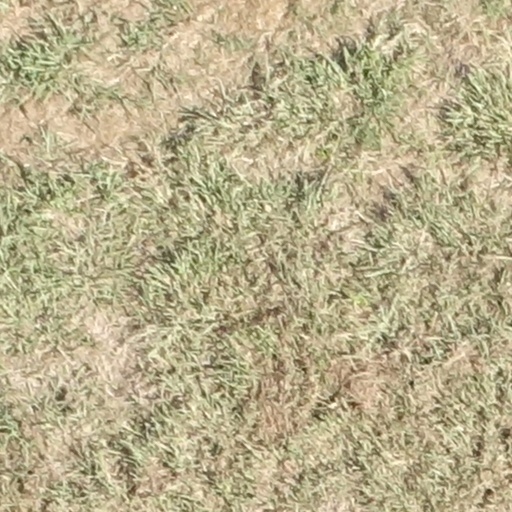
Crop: sorghum